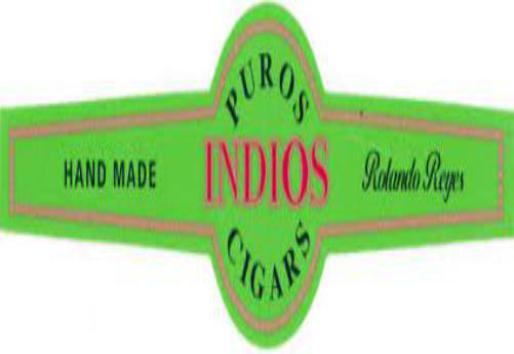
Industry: Necessities